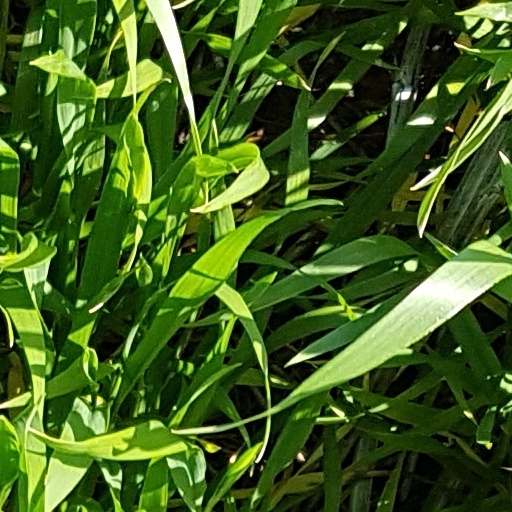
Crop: wheat